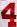
Number: 4